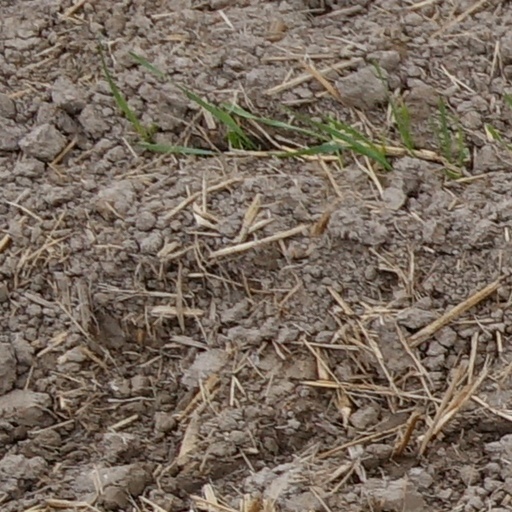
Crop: wheat